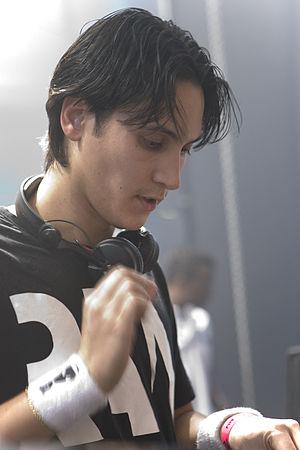
DJ Ophidian en live à Intoxicated 2009
Ophidian, de son vrai nom Conrad Hoyer le 1ᵉʳ septembre 1981, est un producteur et disc jockey de techno hardcore néerlandais. Il utilise également d'autres noms de scène comme Cubist Boy, Raziel, Trypticon et Meander, ce dernier étant réservé au breakcore. Son titre le plus connu au sein de la scène underground est Butterfly VIP.